Phase curve (astronomy)

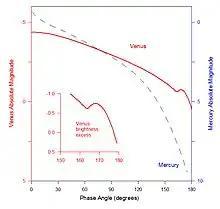
The phase curve of Venus compared to Mercury, and the brightness excess of Venus.

The relatively flat phase curve of Venus is characteristic of a cloudy planet. In contrast to Mercury where the curve is strongly peaked approaching phase angle zero (full phase) that of Venus is rounded. The wide illumination scattering angle of clouds, as opposed to the narrower scattering of regolith, causes this flattening of the phase curve. Venus exhibits a brightness surge near phase angle 170°, when it is a thin crescent, due to forward scattering of sunlight by droplets of sulfuric acid that are above the planet's cloud tops. Even beyond 170° the brightness does not decline very steeply.